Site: brandenburg
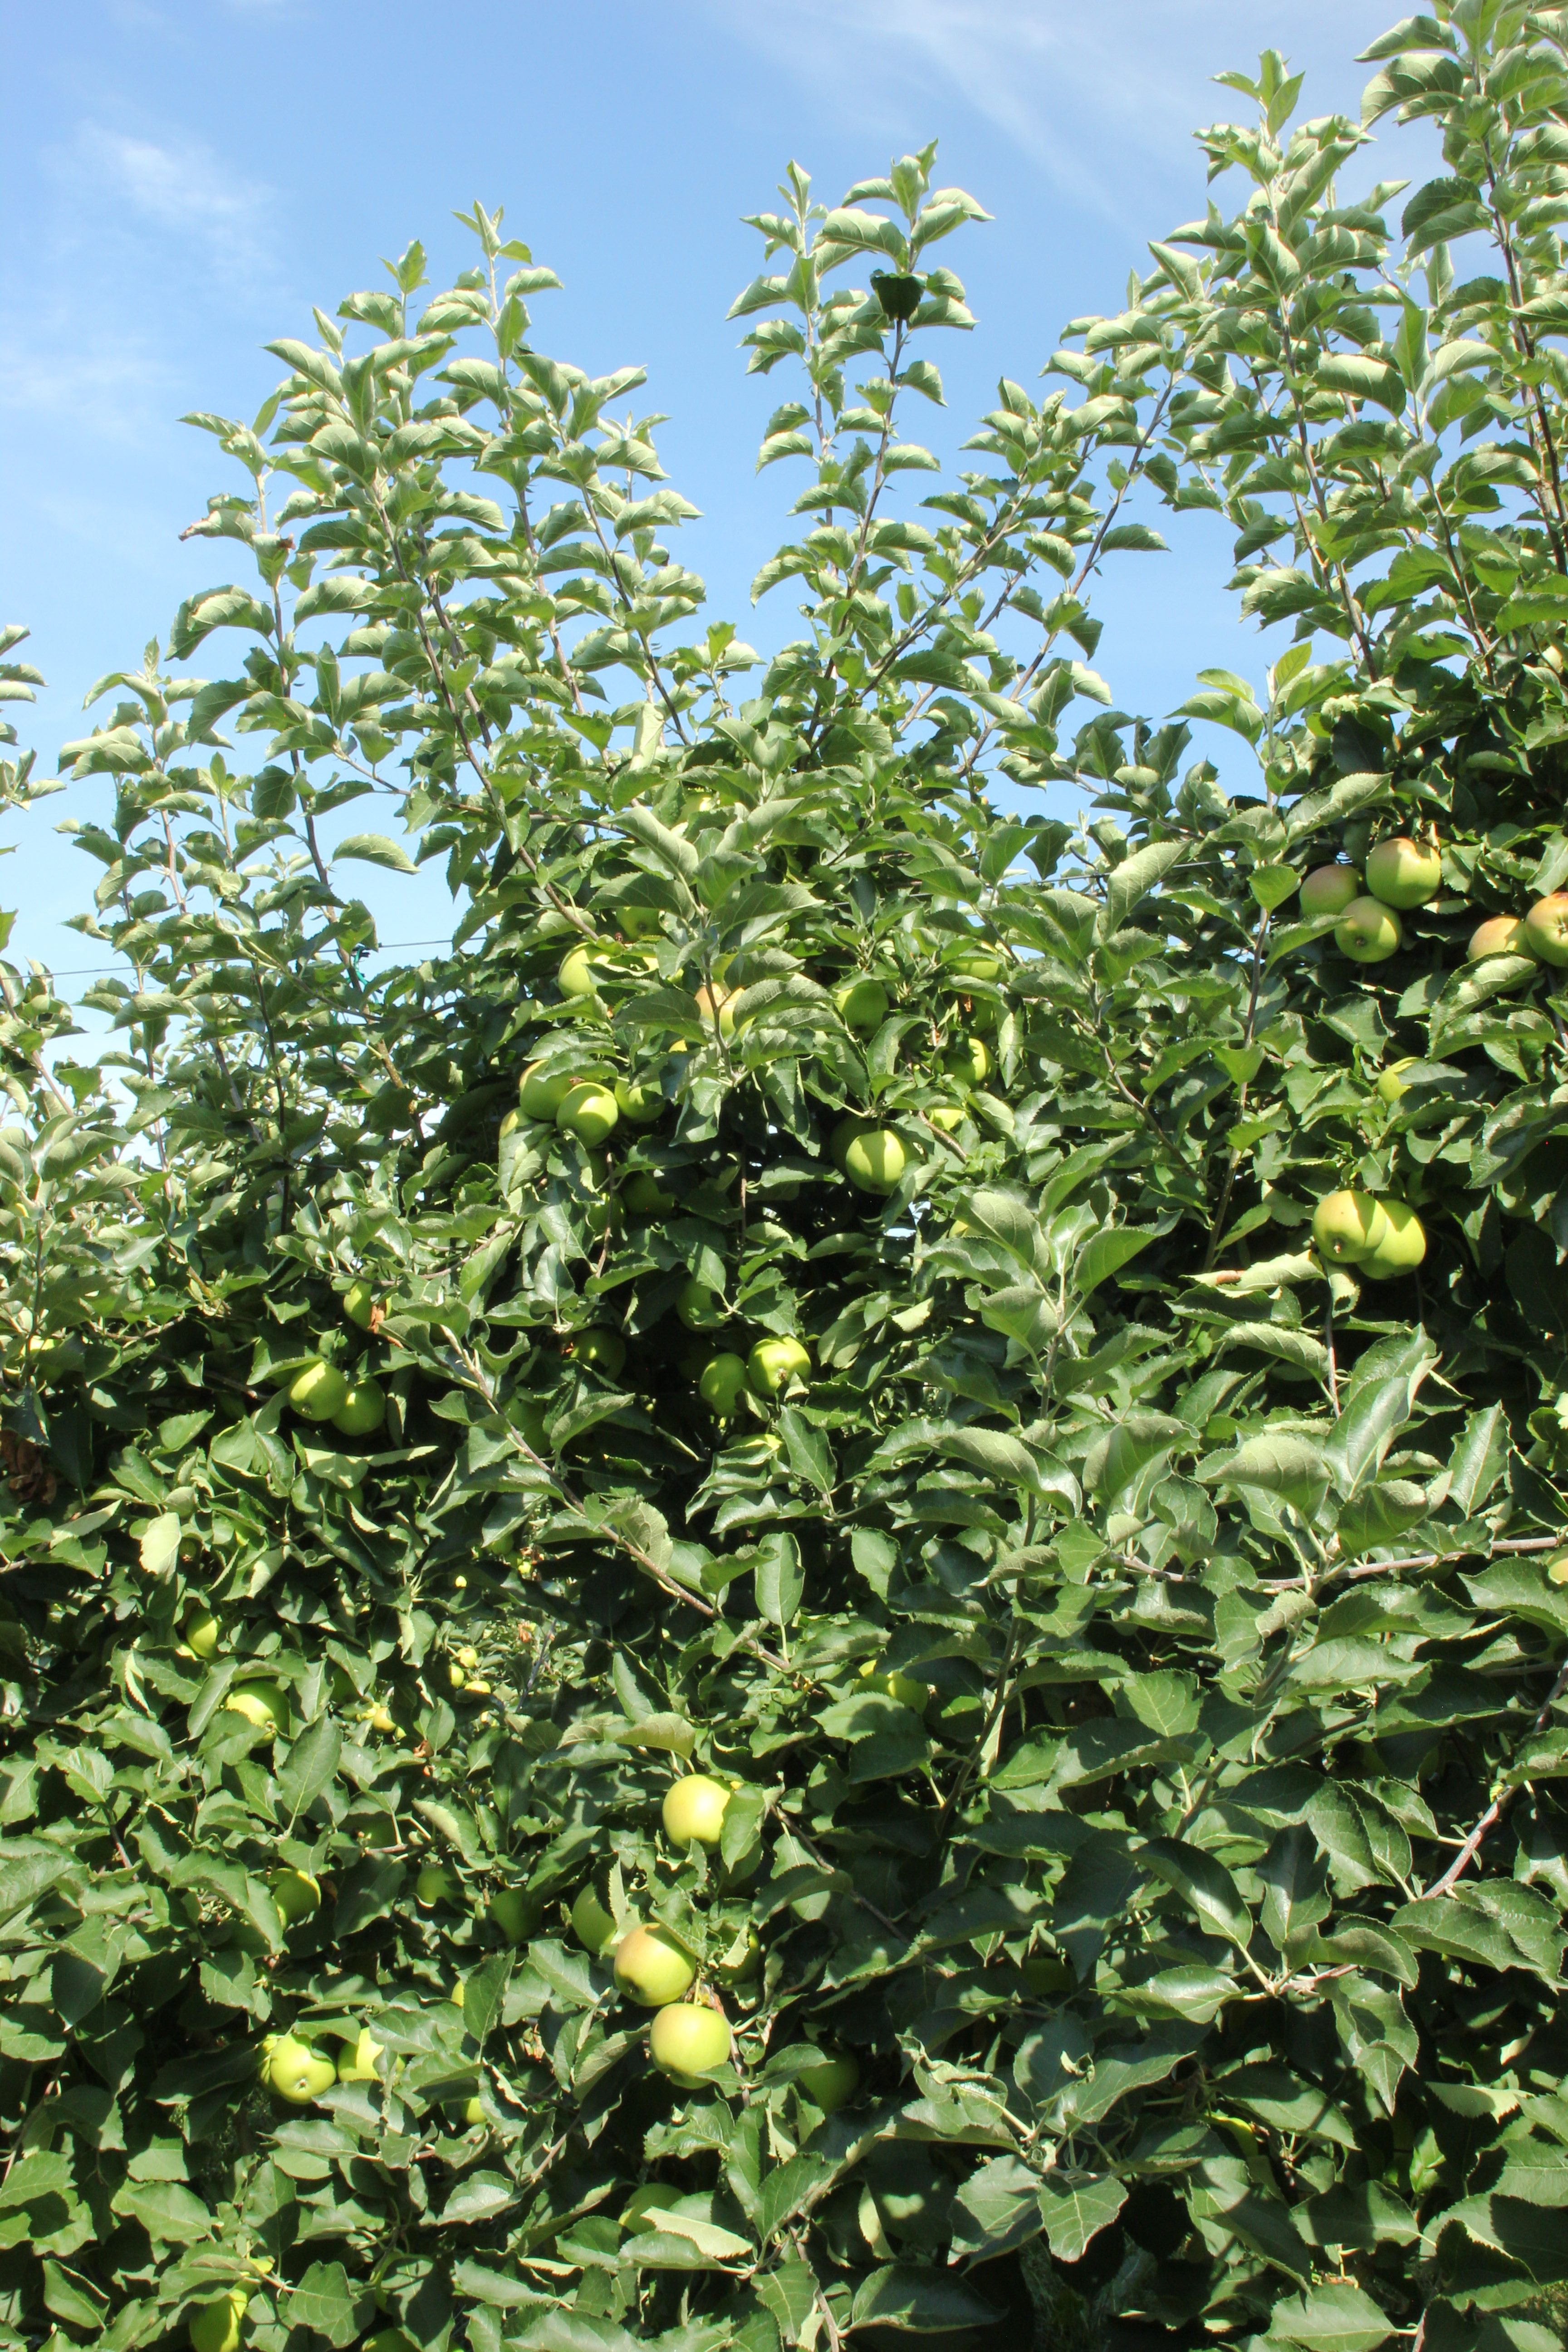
Growth stage (BBCH 77): Development of fruit